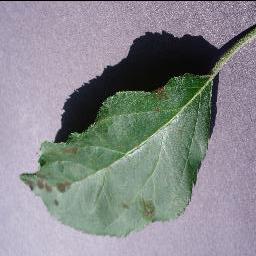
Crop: apple
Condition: scab